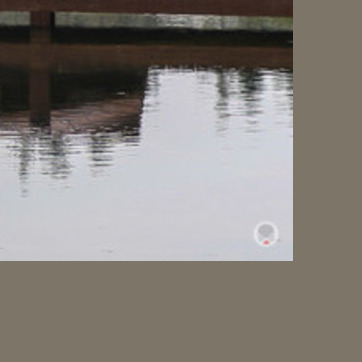
Material: water